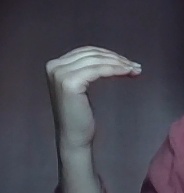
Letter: haa